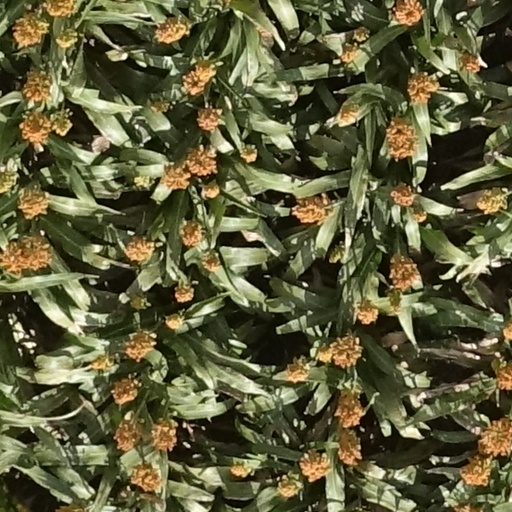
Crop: sorghum